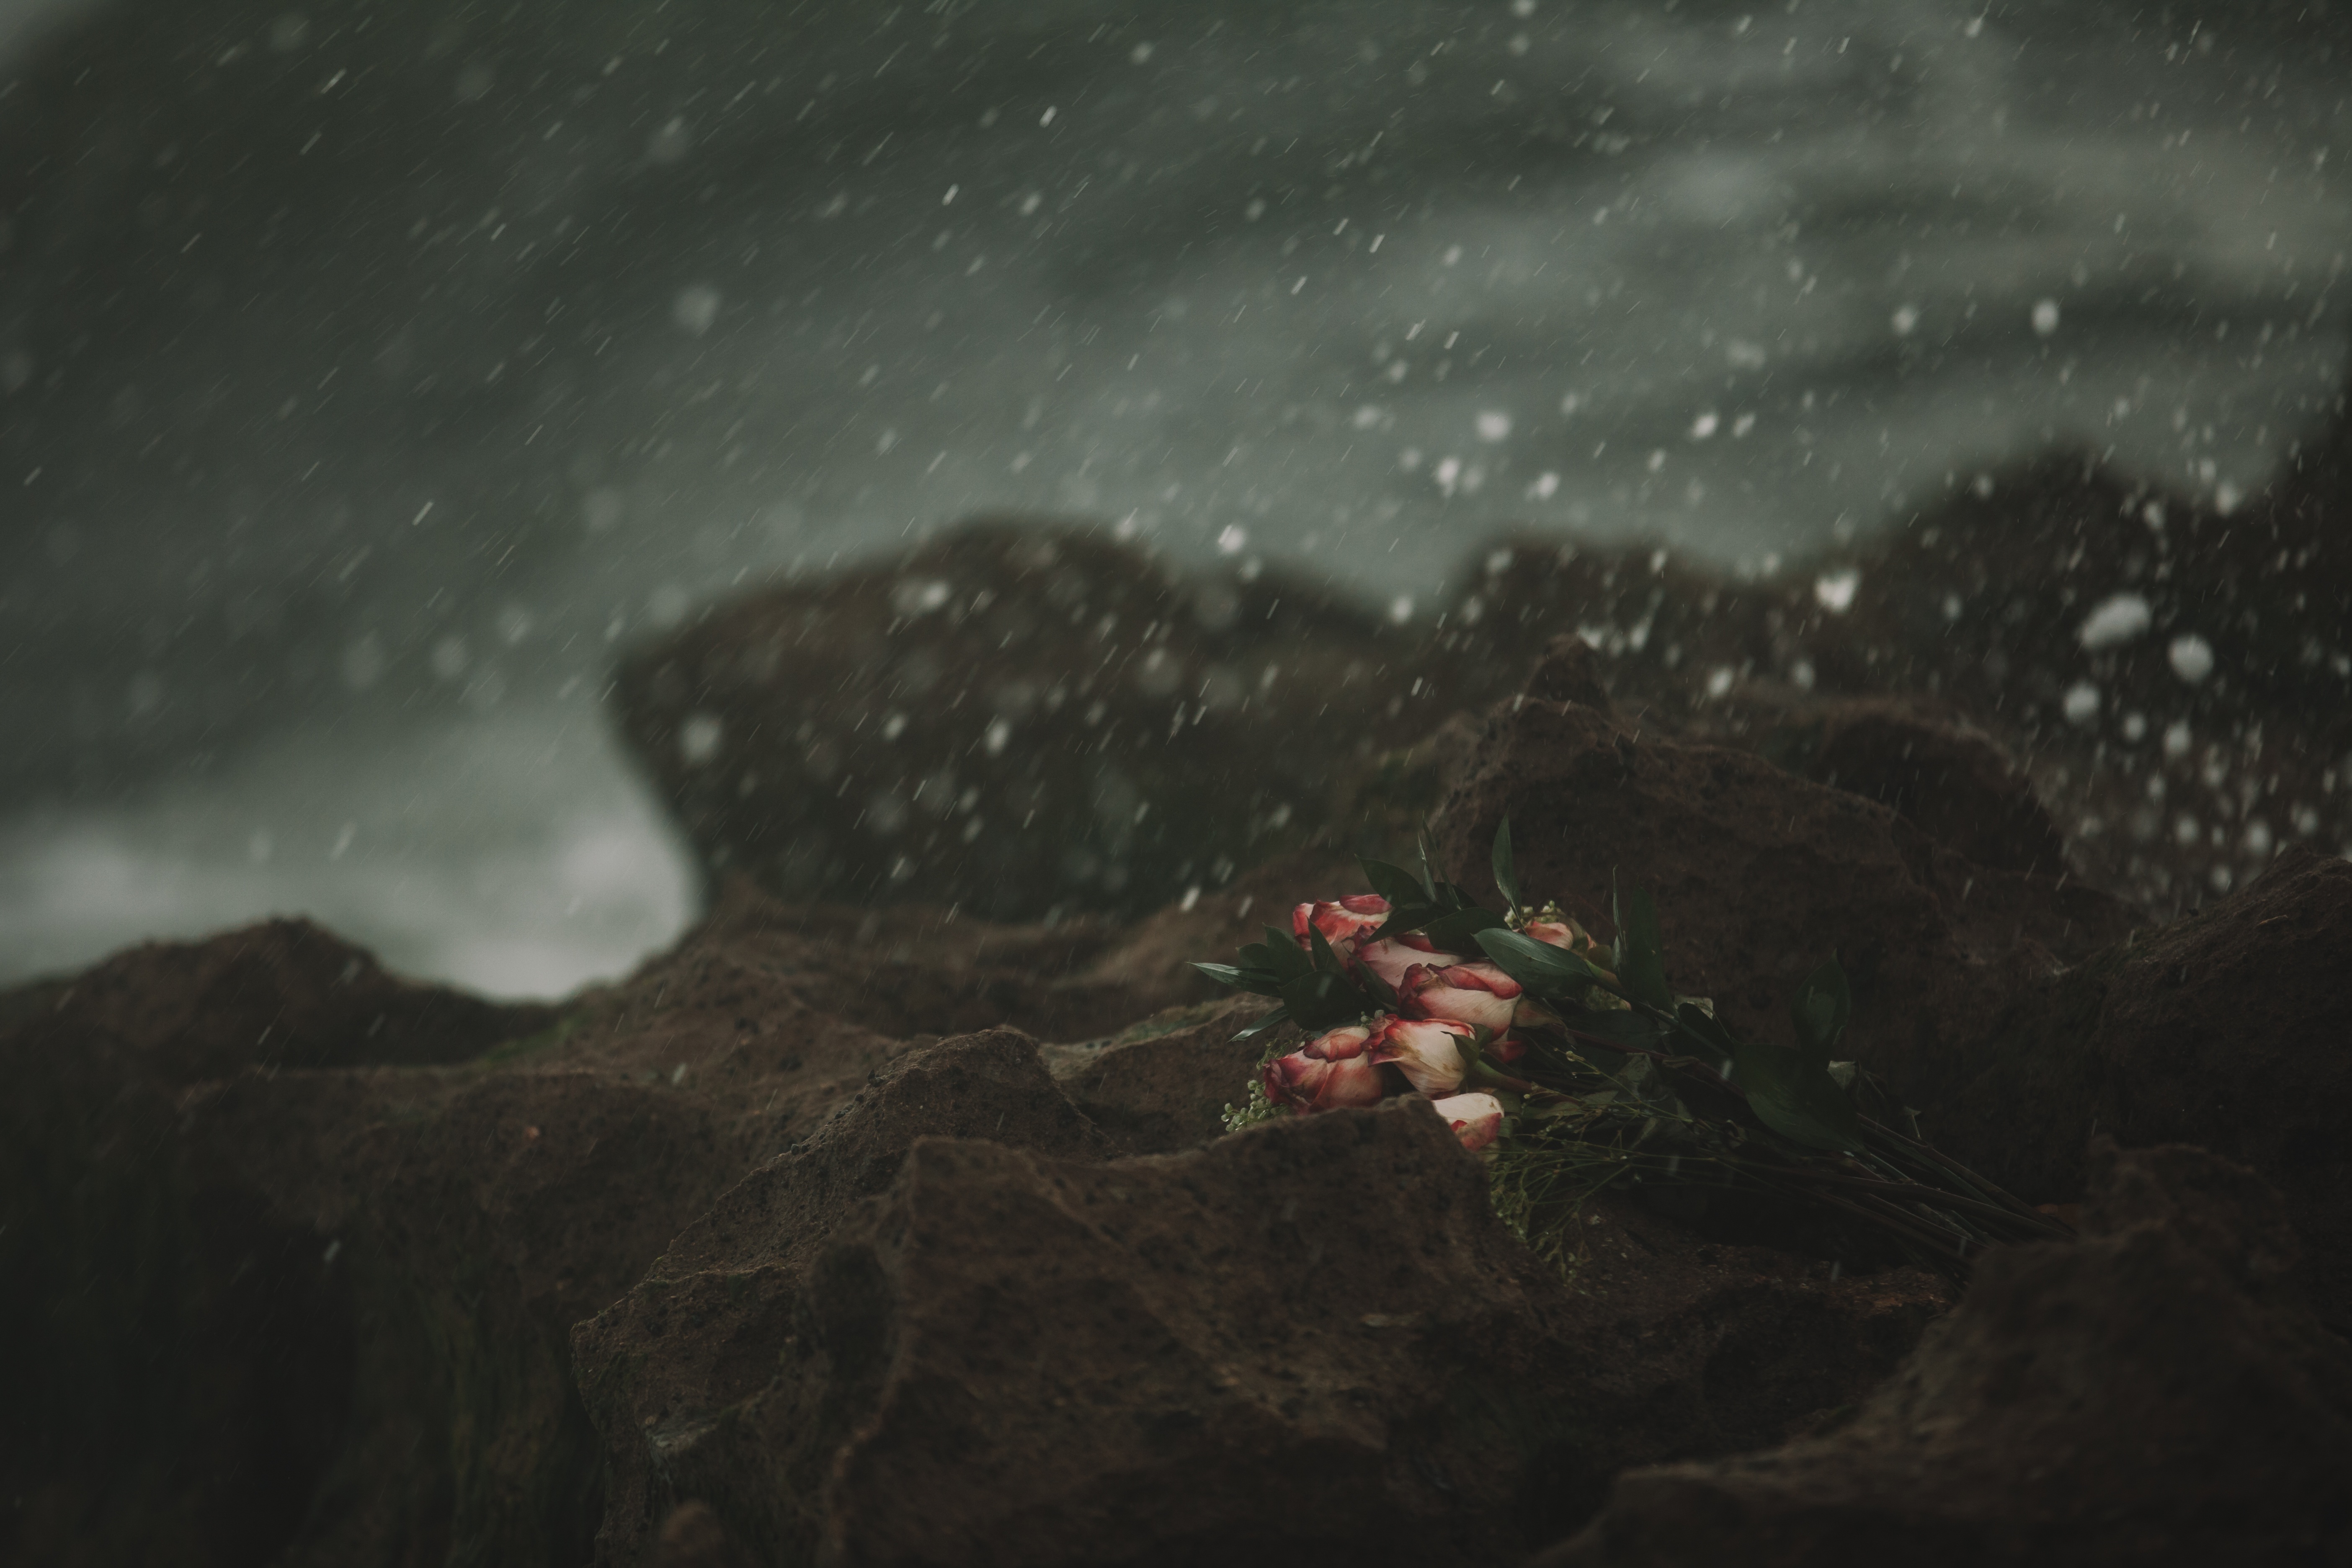
rain, love, sadness, darkness, dead, outer space, roses, rocks, relationship, raining, gloomy, sorrow, screenshot, discarded, break up, divorce, bitterness, heartbreak, heartbroken, stormy relationship, breakup, rocky relationship, geological phenomenon